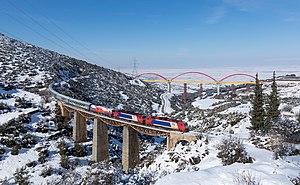
La Grèce, aussi appelée Hellas ou francisé en Hellade, en forme longue la République hellénique, est un pays d’Europe du Sud. D'une superficie de 131 957 km² pour un peu moins de onze millions d'habitants, le pays partage des frontières terrestres avec l’Albanie, la Macédoine du Nord, la Bulgarie et la Turquie et des frontières maritimes avec l'Albanie, l'Italie, la Libye, l'Égypte et la Turquie. La mer Ionienne à l'ouest et la mer Égée à l'est, parties de la mer Méditerranée, encadrent le pays dont le cinquième du territoire est constitué de plus de 9 000 îles et îlots dont près de 200 sont habités. De plus, 80 % de son territoire est constitué de montagnes dont la plus haute est le mont Olympe, dont le sommet culmine à 2 917 mètres.
L'Organismós Sidirodrómon Elládos est la compagnie nationale des chemins de fer grecs, fondée en 1971 en remplacement d'une compagnie plus ancienne, les « Chemins de fer de l’État grec », qui existait depuis 1881.
Le transport ferroviaire en Grèce est constitué d'un réseau ferroviaire national à écartement normal ainsi qu'un réseau à écartement métrique, une ligne 750 mm à crémaillère et une ligne à 600 mm.